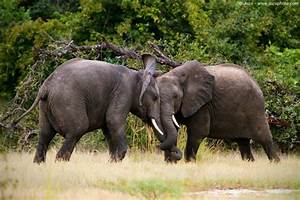
Label: elefante